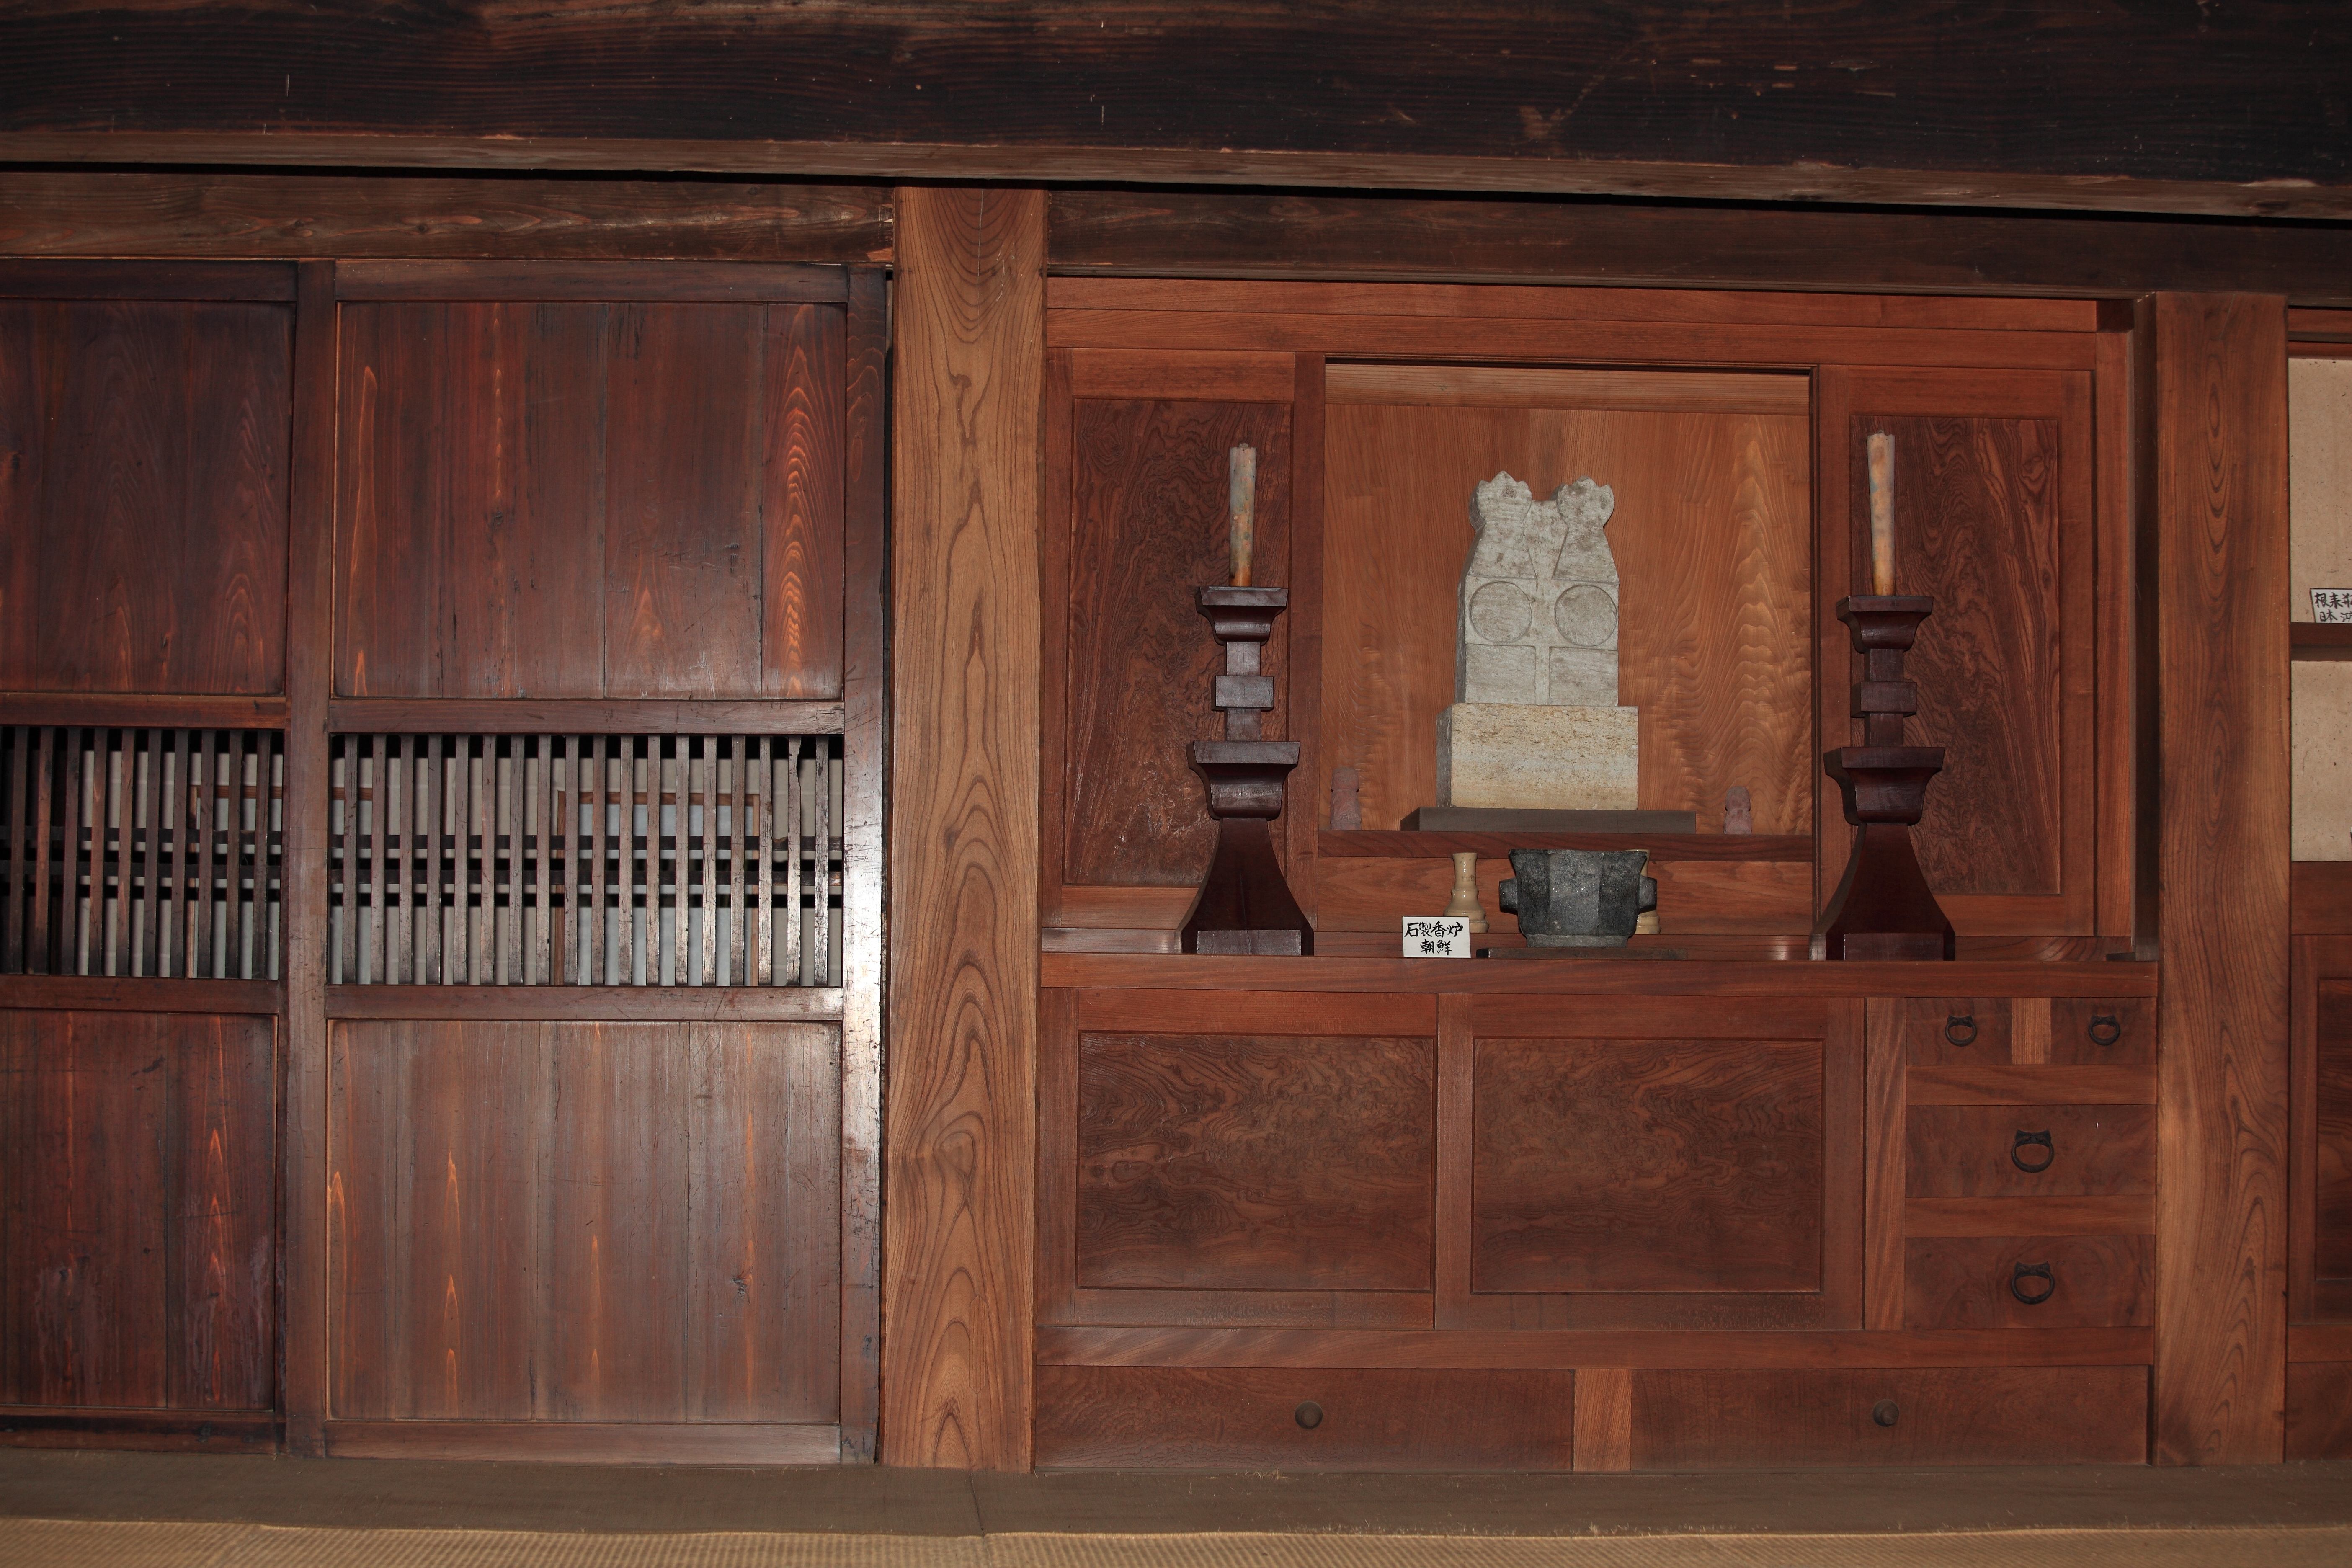
table, wood, antique, house, interior, high, museum, furniture, room, design, japanese, hardwood, tochigi, 5d, style, hires, markii, traditional, hi, res, resolution, cupboard, sankokan, mashikomachi, hagagun, sideboard, wood stain, cabinetry